Gerardo Dottori

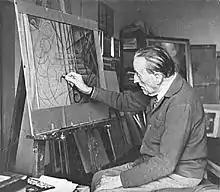
Gerardo Dottori in his studio

Gerardo Dottori (11 November 1884 – 13 June 1977) was an Italian Futurist painter. He signed the "Futurist Manifesto of Aeropainting" in 1929. He was associated with the city of Perugia most of his life, living in Milan for six months as a student and in Rome from 1926-39.